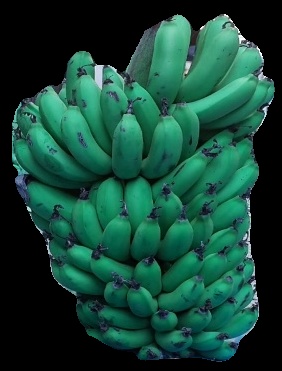
Variety: pachbale
Grade: grade2